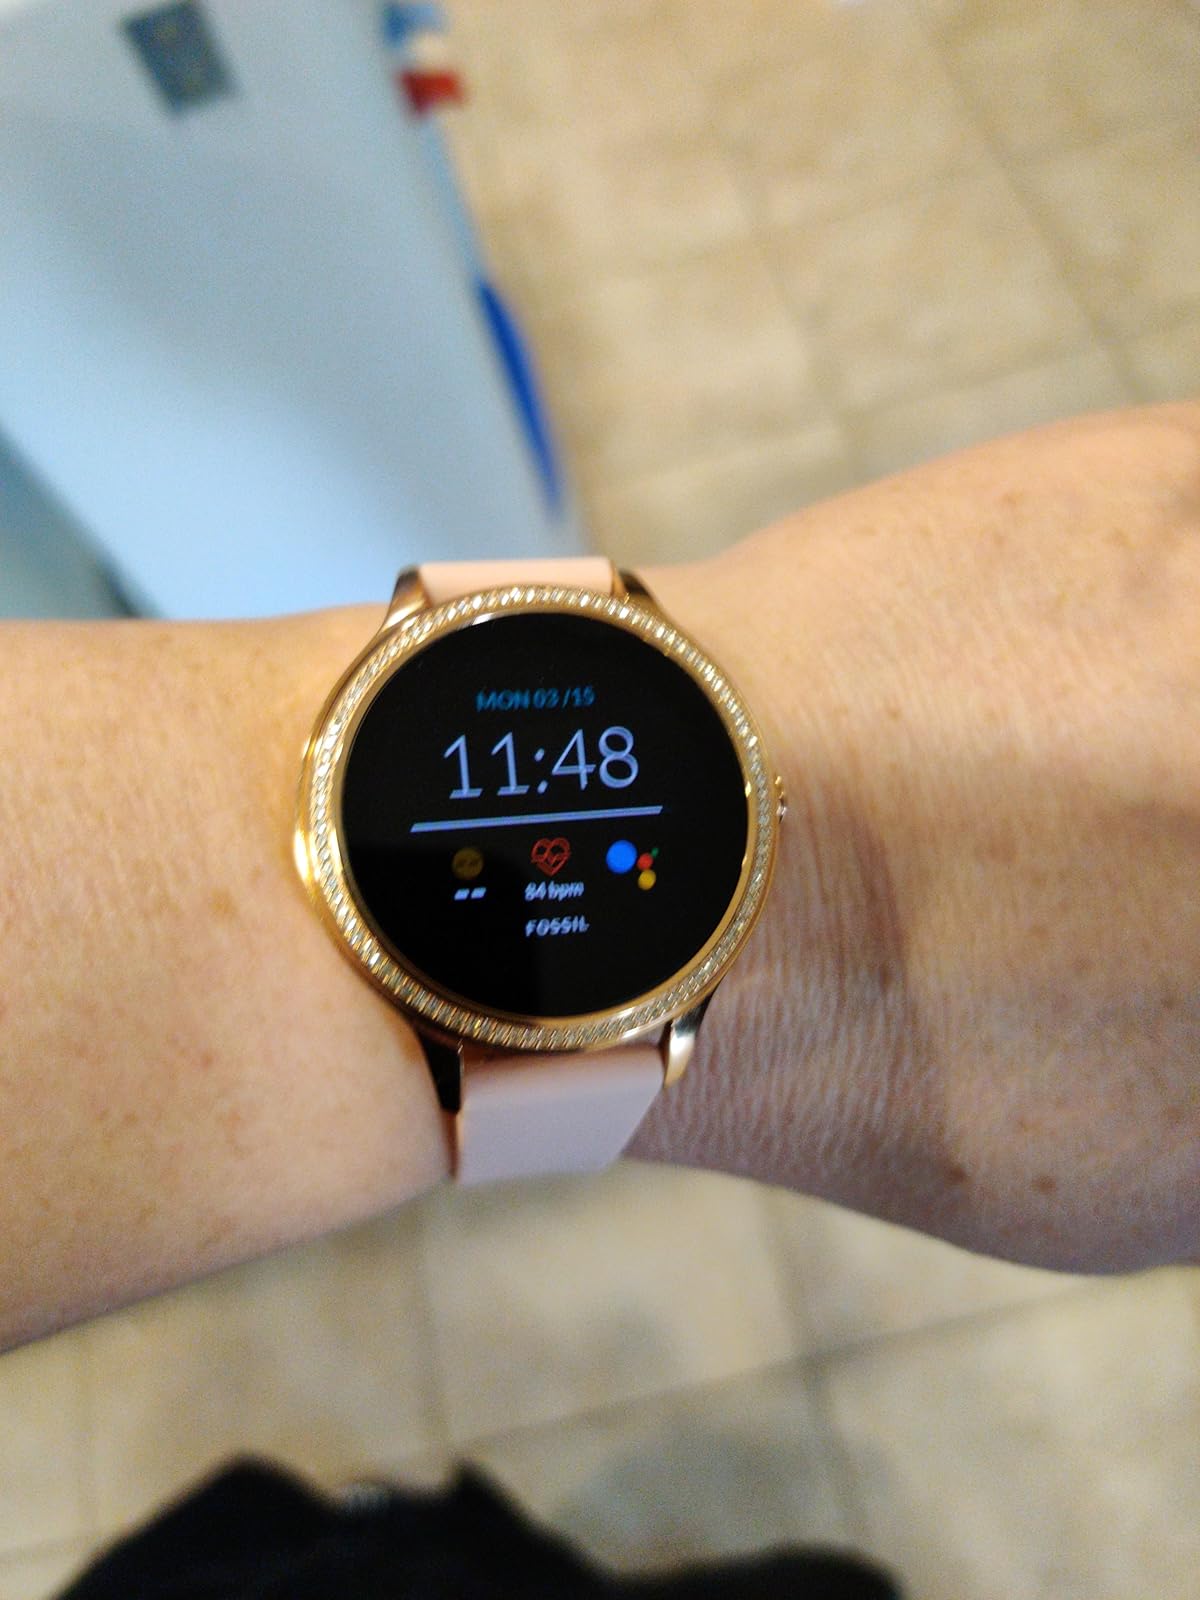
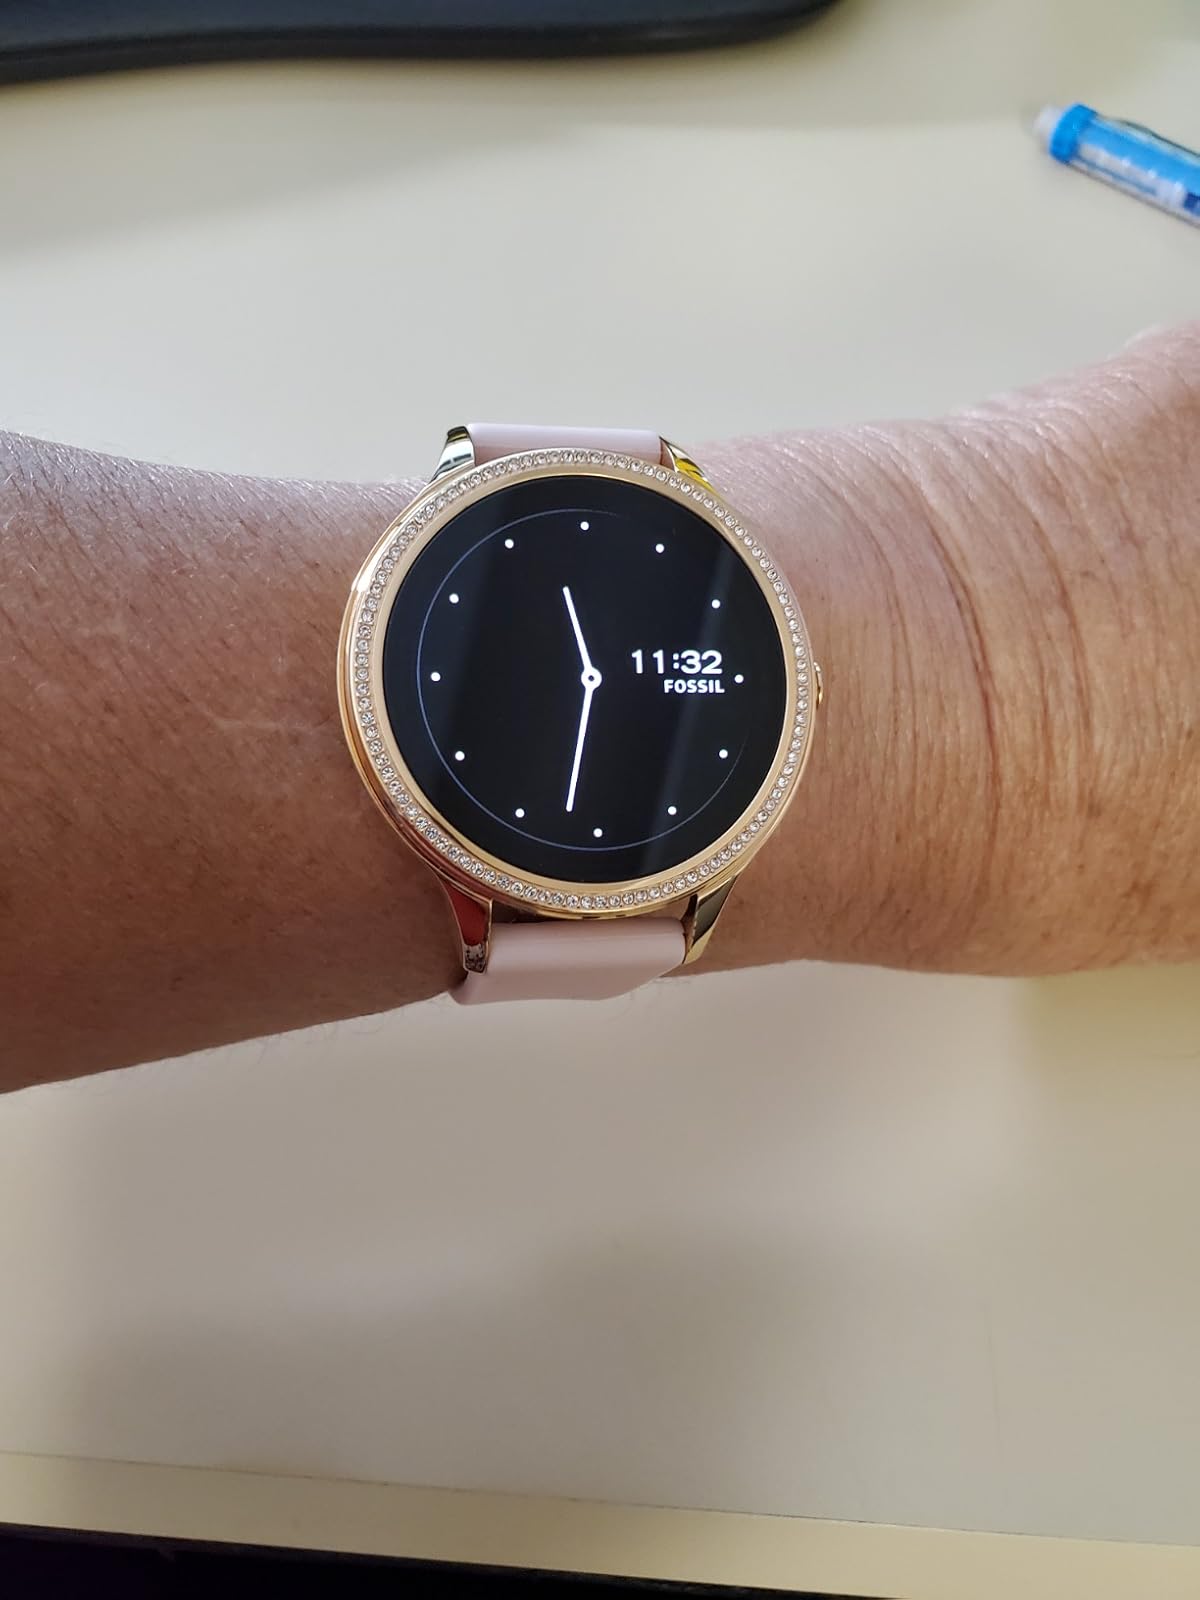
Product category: smartwatch
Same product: yes